Francophone economy

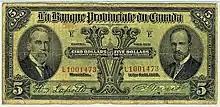
Five-dollar note from the Provincial Bank of Canada, 1928. Hormidas Laporte (left) is a founding father of Canadian finance.

An area such as this can be seen as an economic zone in the making and in its own right; in other words, it is a significant part of the "world economy", linked by multiple relationships (cultural, political, historical, geographical, sociological, etc.).